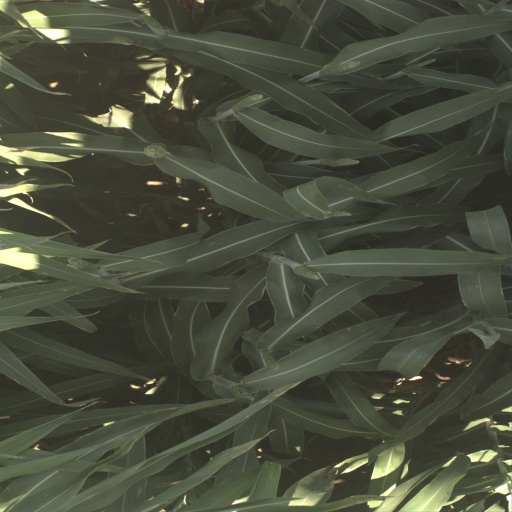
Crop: sorghum